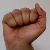
The image shows a hand gesture representing the letter 'A' in Indian Sign Language.